Erie, Pennsylvania

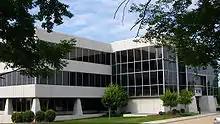
Lake Erie College of Osteopathic Medicine's main campus

Downtown Erie is surrounded by Presque Isle State Park, a National Natural Landmark. The Seaway Trail runs through downtown Erie along the lakefront. The Tom Ridge Environmental Center, at the foot of Presque Isle, features of exhibit space.